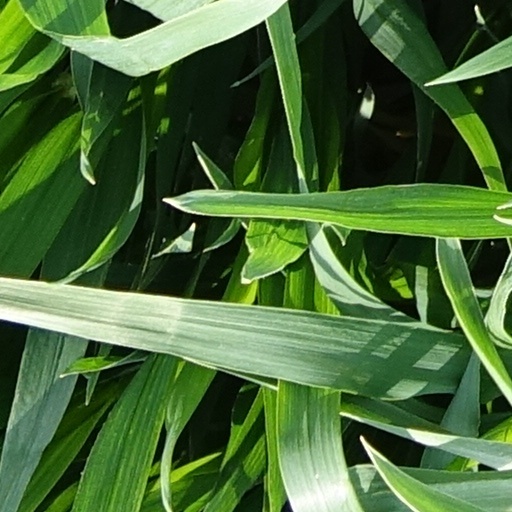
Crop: wheat